Lightship Nantucket

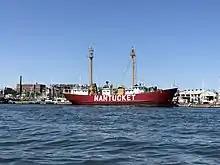
LV-112 in Boston harbor

In 1936, Pusey & Jones of Wilmington, Delaware built "Lightship 112", the largest lightship ever, for $300,956.00. This ship was paid for by the British government as reparation for the deadly collision between "Olympic" and "Lightship 117".